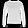
Label: Pullover